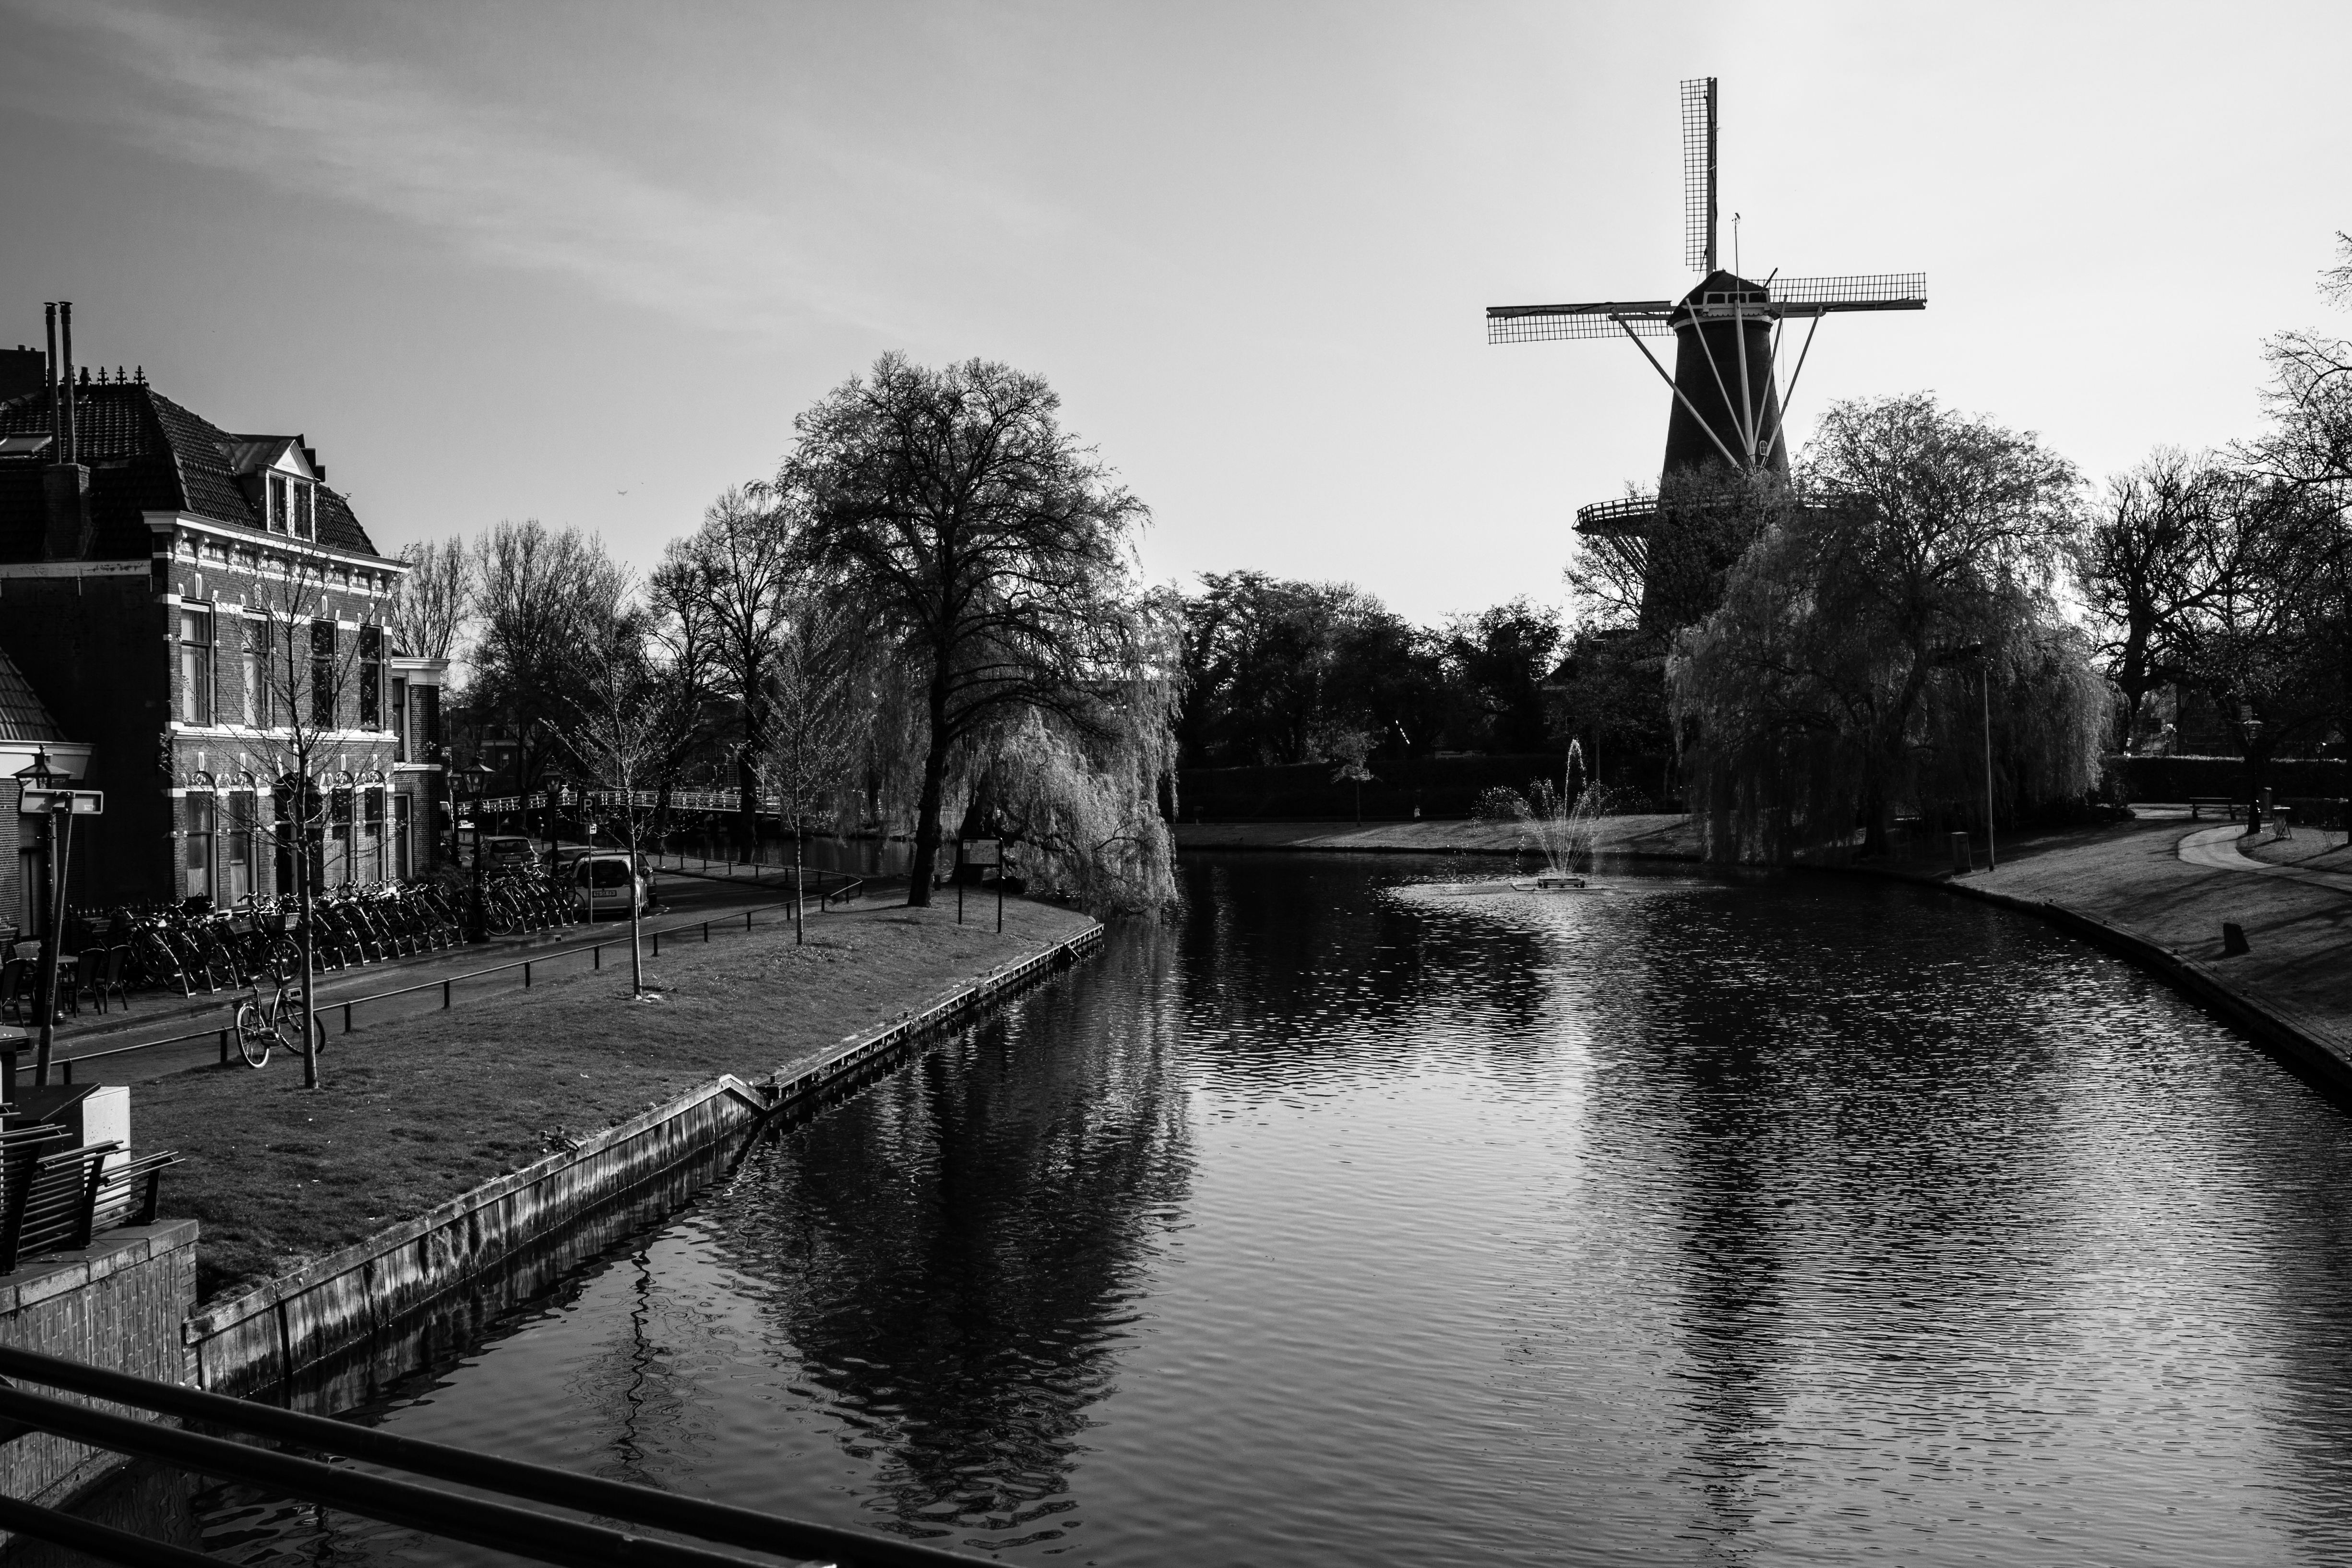
landscape, black and white, street, photography, city, canal, cityscape, reflection, canon, station, monochrome, waterway, eosm, netherlands, leiden, leyde, urban area, monochrome photography